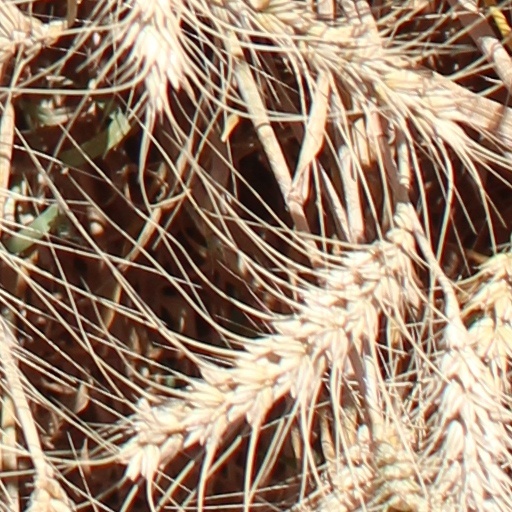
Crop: wheat